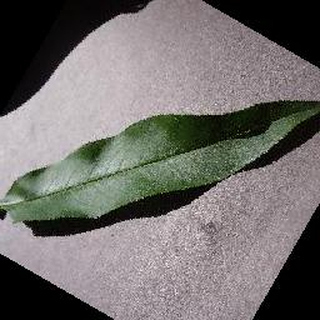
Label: healthy_peach